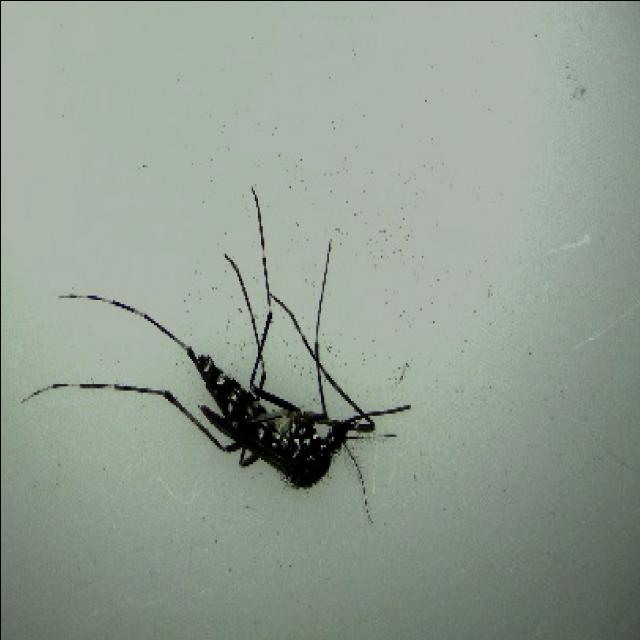
Species: aedes_albopictus